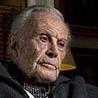
Age: 93